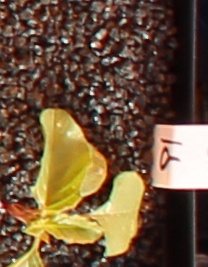
Label: Redroot Pigweed